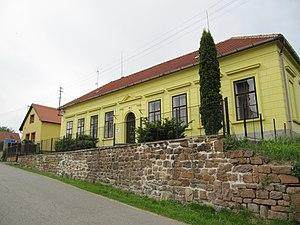
Choratice est une commune du district de Benešov, dans la région de Bohême-Centrale, en République tchèque. Sa population s'élevait à 72 habitants en 2020.